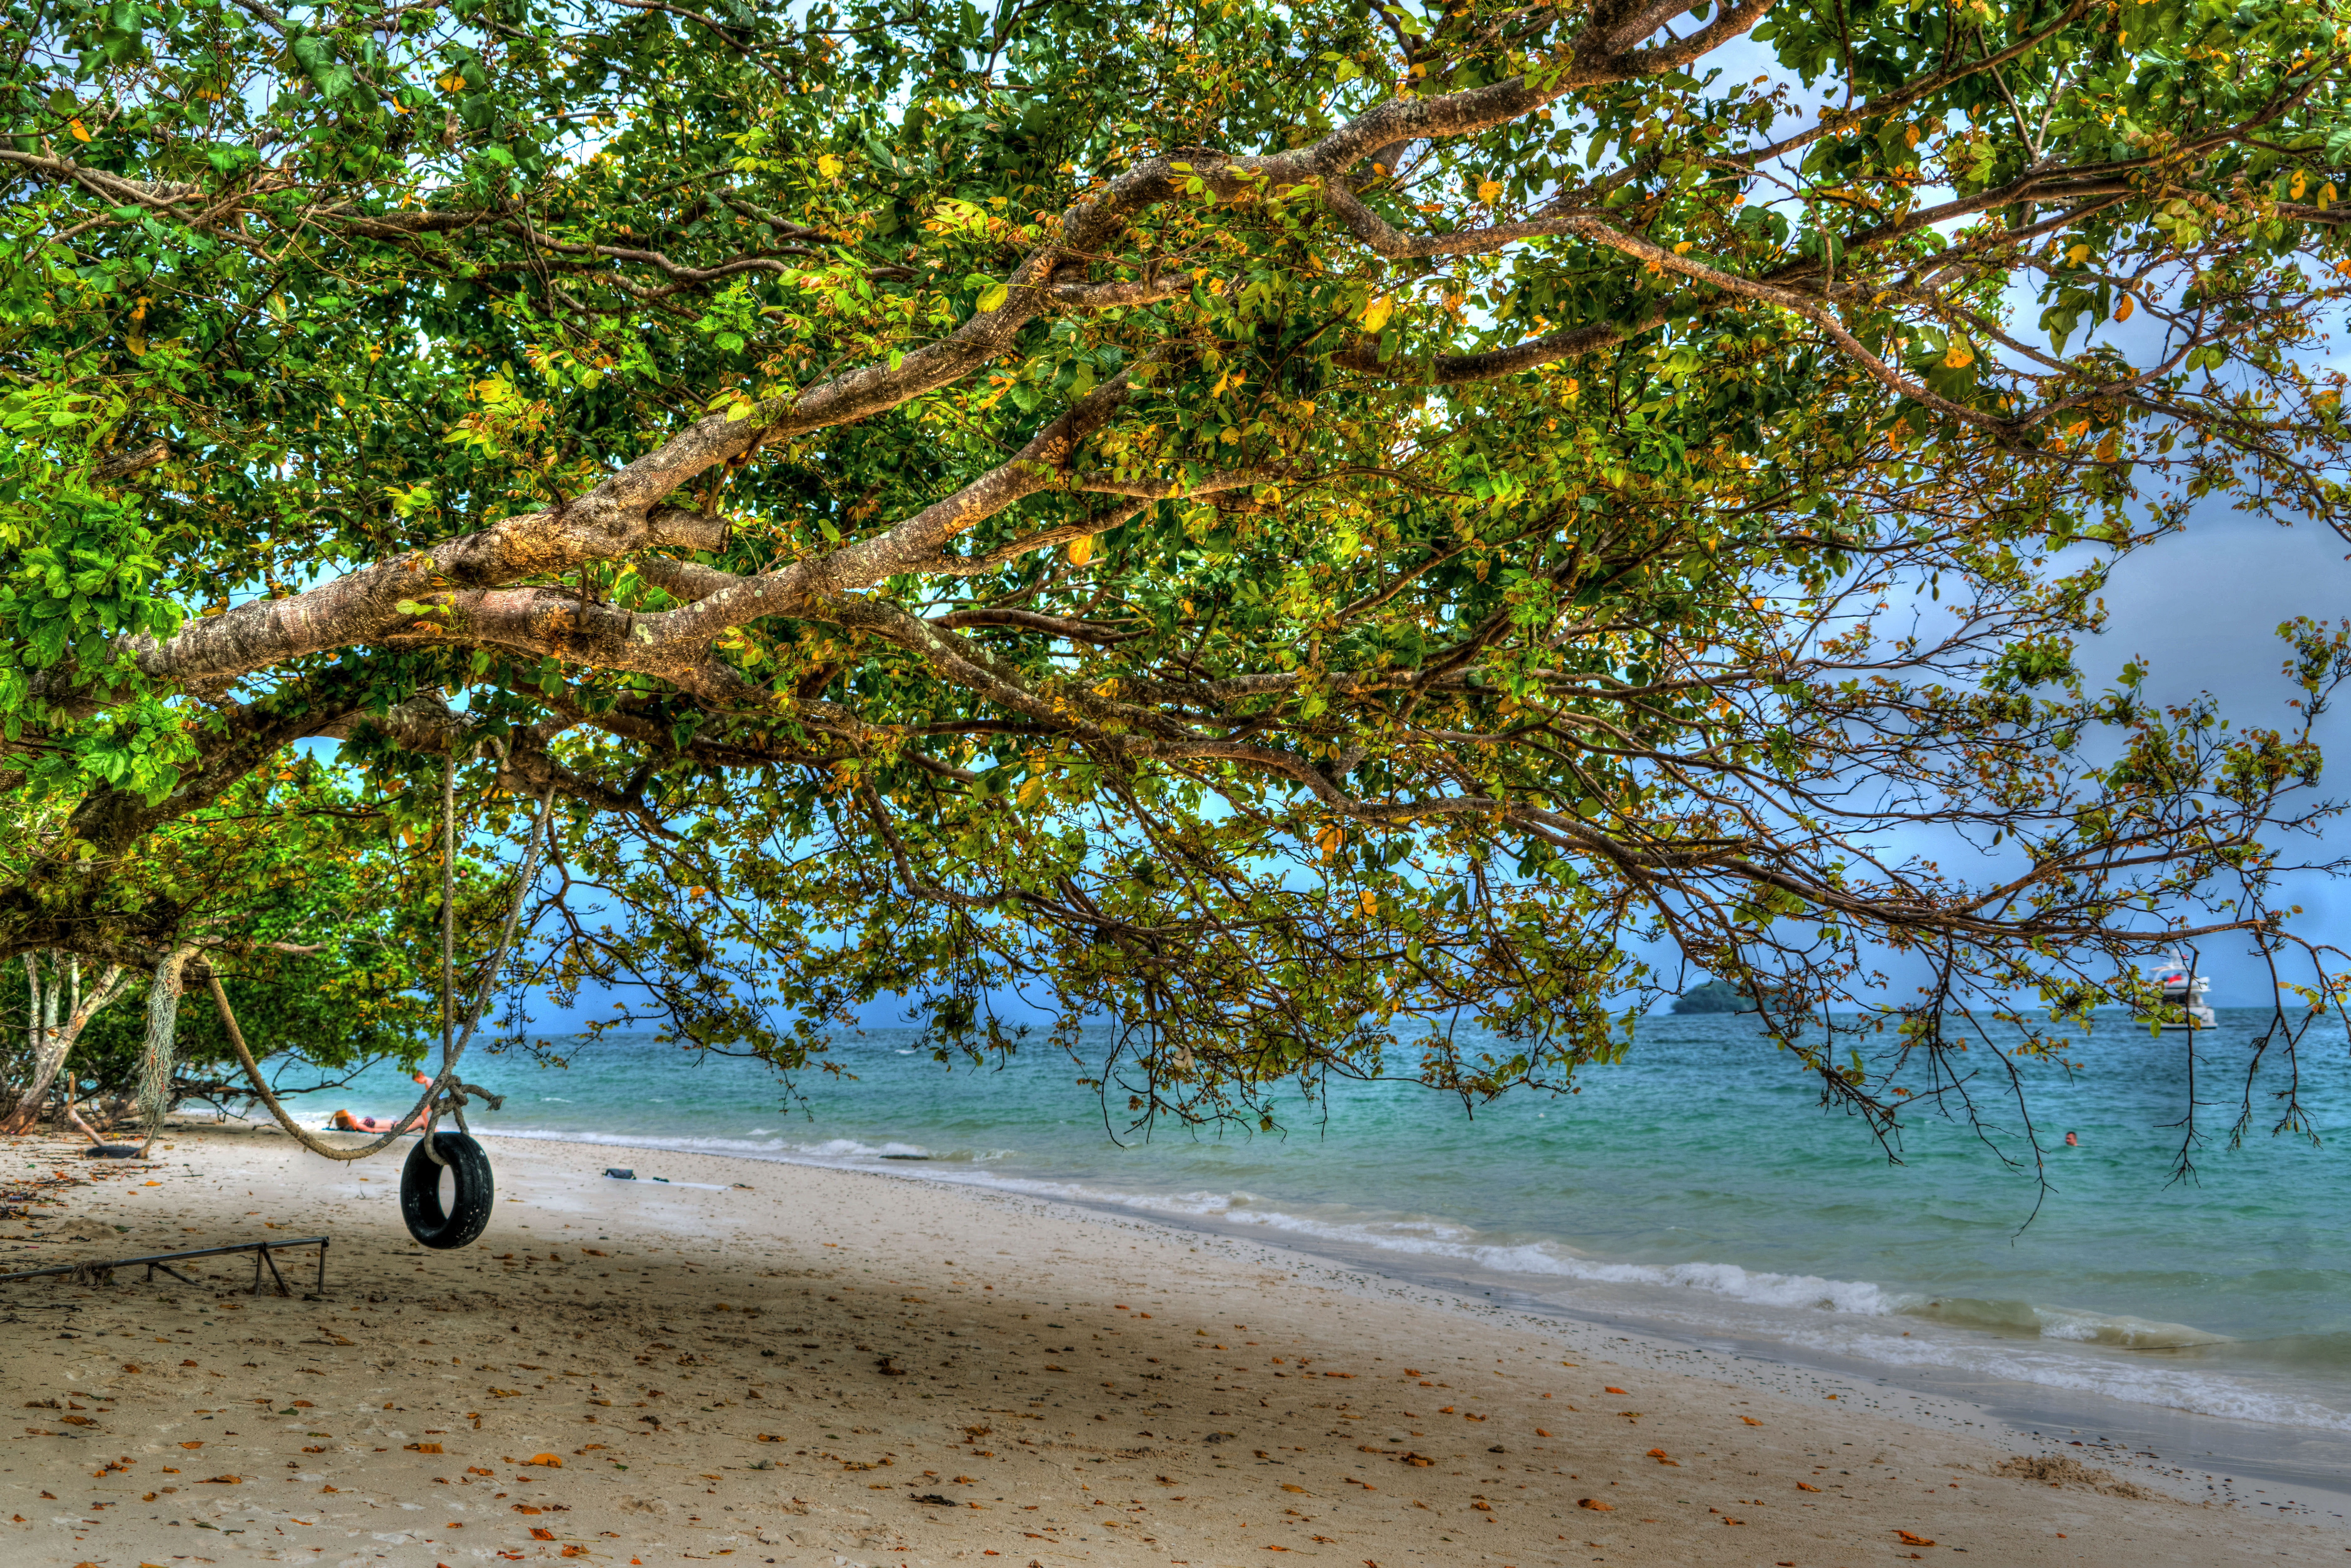
beach, landscape, sea, tree, water, nature, outdoor, sand, branch, plant, sky, sunlight, leaf, summer, vacation, travel, coastline, green, paradise, tropical, seascape, holiday, island, asia, blue, thailand, body of water, turquoise, exotic, thai, palm trees, andaman, destination, phi phi island, phuket, tire swing, woody plant